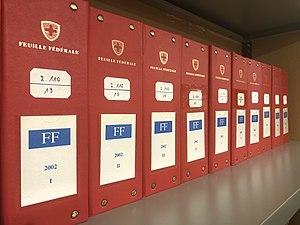
Classeurs rouges contenant la Feuille fédérale suisse (dans sa version en français), photo prise à la bibliothèque de droit de l'université de Berne
La Feuille fédérale, appelée Bundesblatt en allemand et Foglio federale en italien, est une publication officielle hebdomadaire suisse.